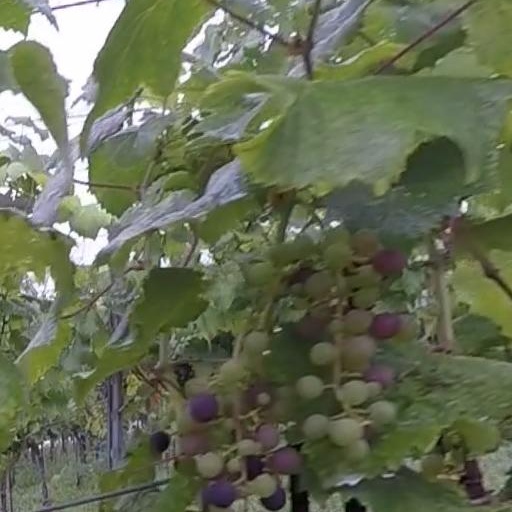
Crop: grape